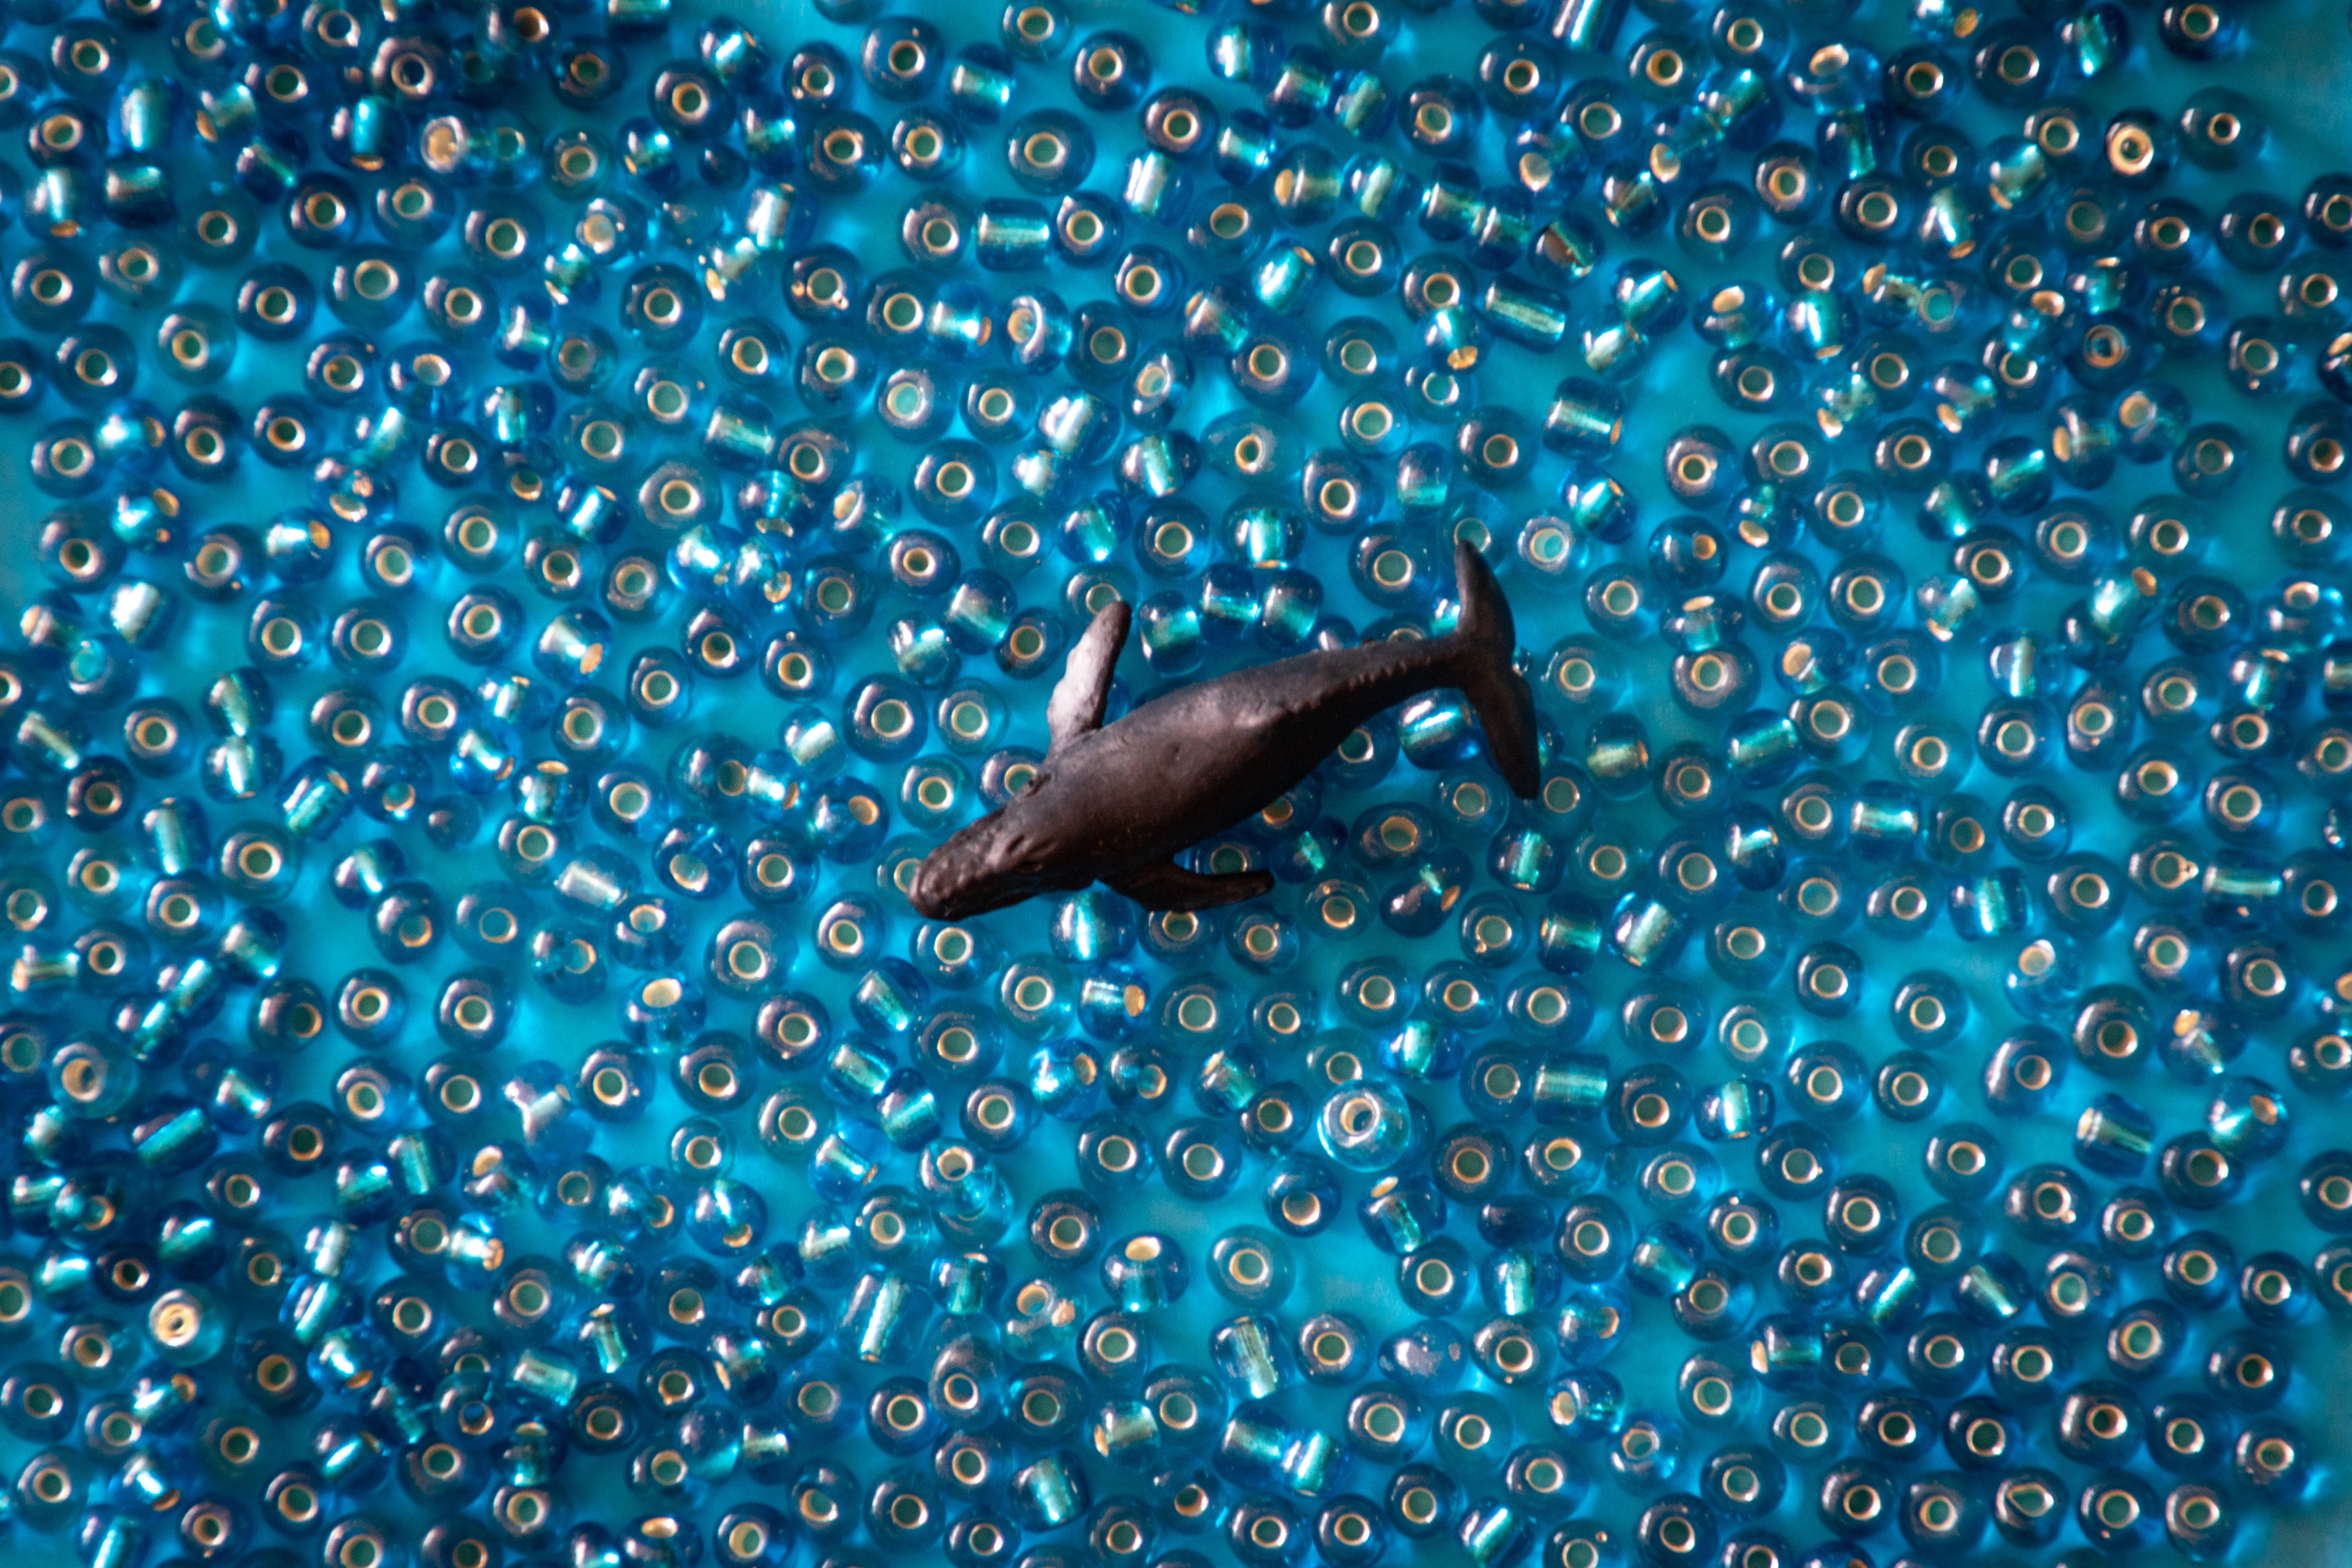
blue, water, marine biology, fish, shark, organism, electric blue, marine mammal, whale shark, underwater, cartilaginous fish, fin